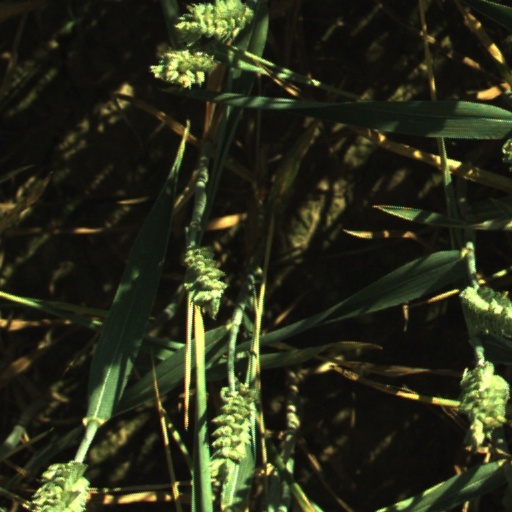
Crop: wheat